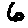
Label: 6